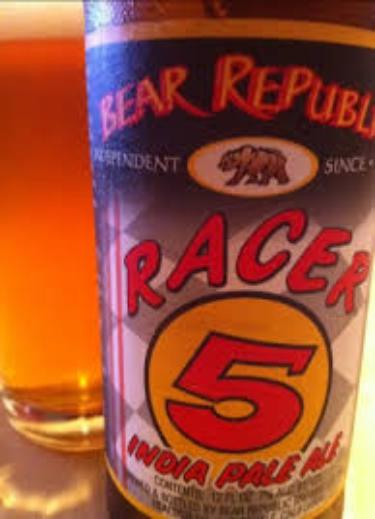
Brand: Bear Republic
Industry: Food